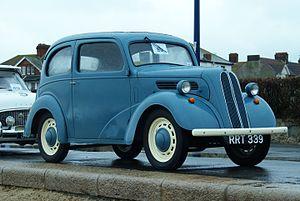
La Ford Popular, souvent appelé la Ford Pop, est une voiture de Ford royaume-uni construite en Angleterre entre 1953 et 1962. À son lancement, elle était la voiture la moins chère proposée en Grande-Bretagne.